Mobile quarantine facility

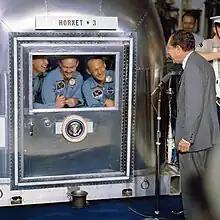
The crew of Apollo 11 in quarantine after returning to Earth in July 1969, visited by President Nixon.

The mobile quarantine facility (MQF) was a converted Airstream trailer used by NASA to quarantine astronauts returning from Apollo lunar missions for the first few days after splashdown. The MQF was on the aircraft carrier that picked up the capsule. Once the aircraft carrier reached port, the MQF was flown to Houston, and the crew spent the remainder of the 21 days of quarantine in the Lunar Receiving Laboratory at the Manned Spacecraft Center. The purpose of the quarantine was to prevent the spread of any contagions from the Moon, though the existence of such contagions was considered unlikely. It functioned by maintaining a lower pressure inside and filtering any air vented.